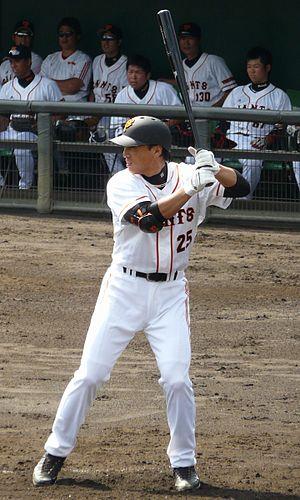
Lee Seung-yeop est un joueur sud-coréen de baseball qui joue aux Samsung Lions de Daegu dans la ligue sud-coréenne de baseball. Il est surnommé le Roi Lion par les Coréens et Seung-Tzang par les Japonais. Il a joué au Japon de 2004 à 2011.